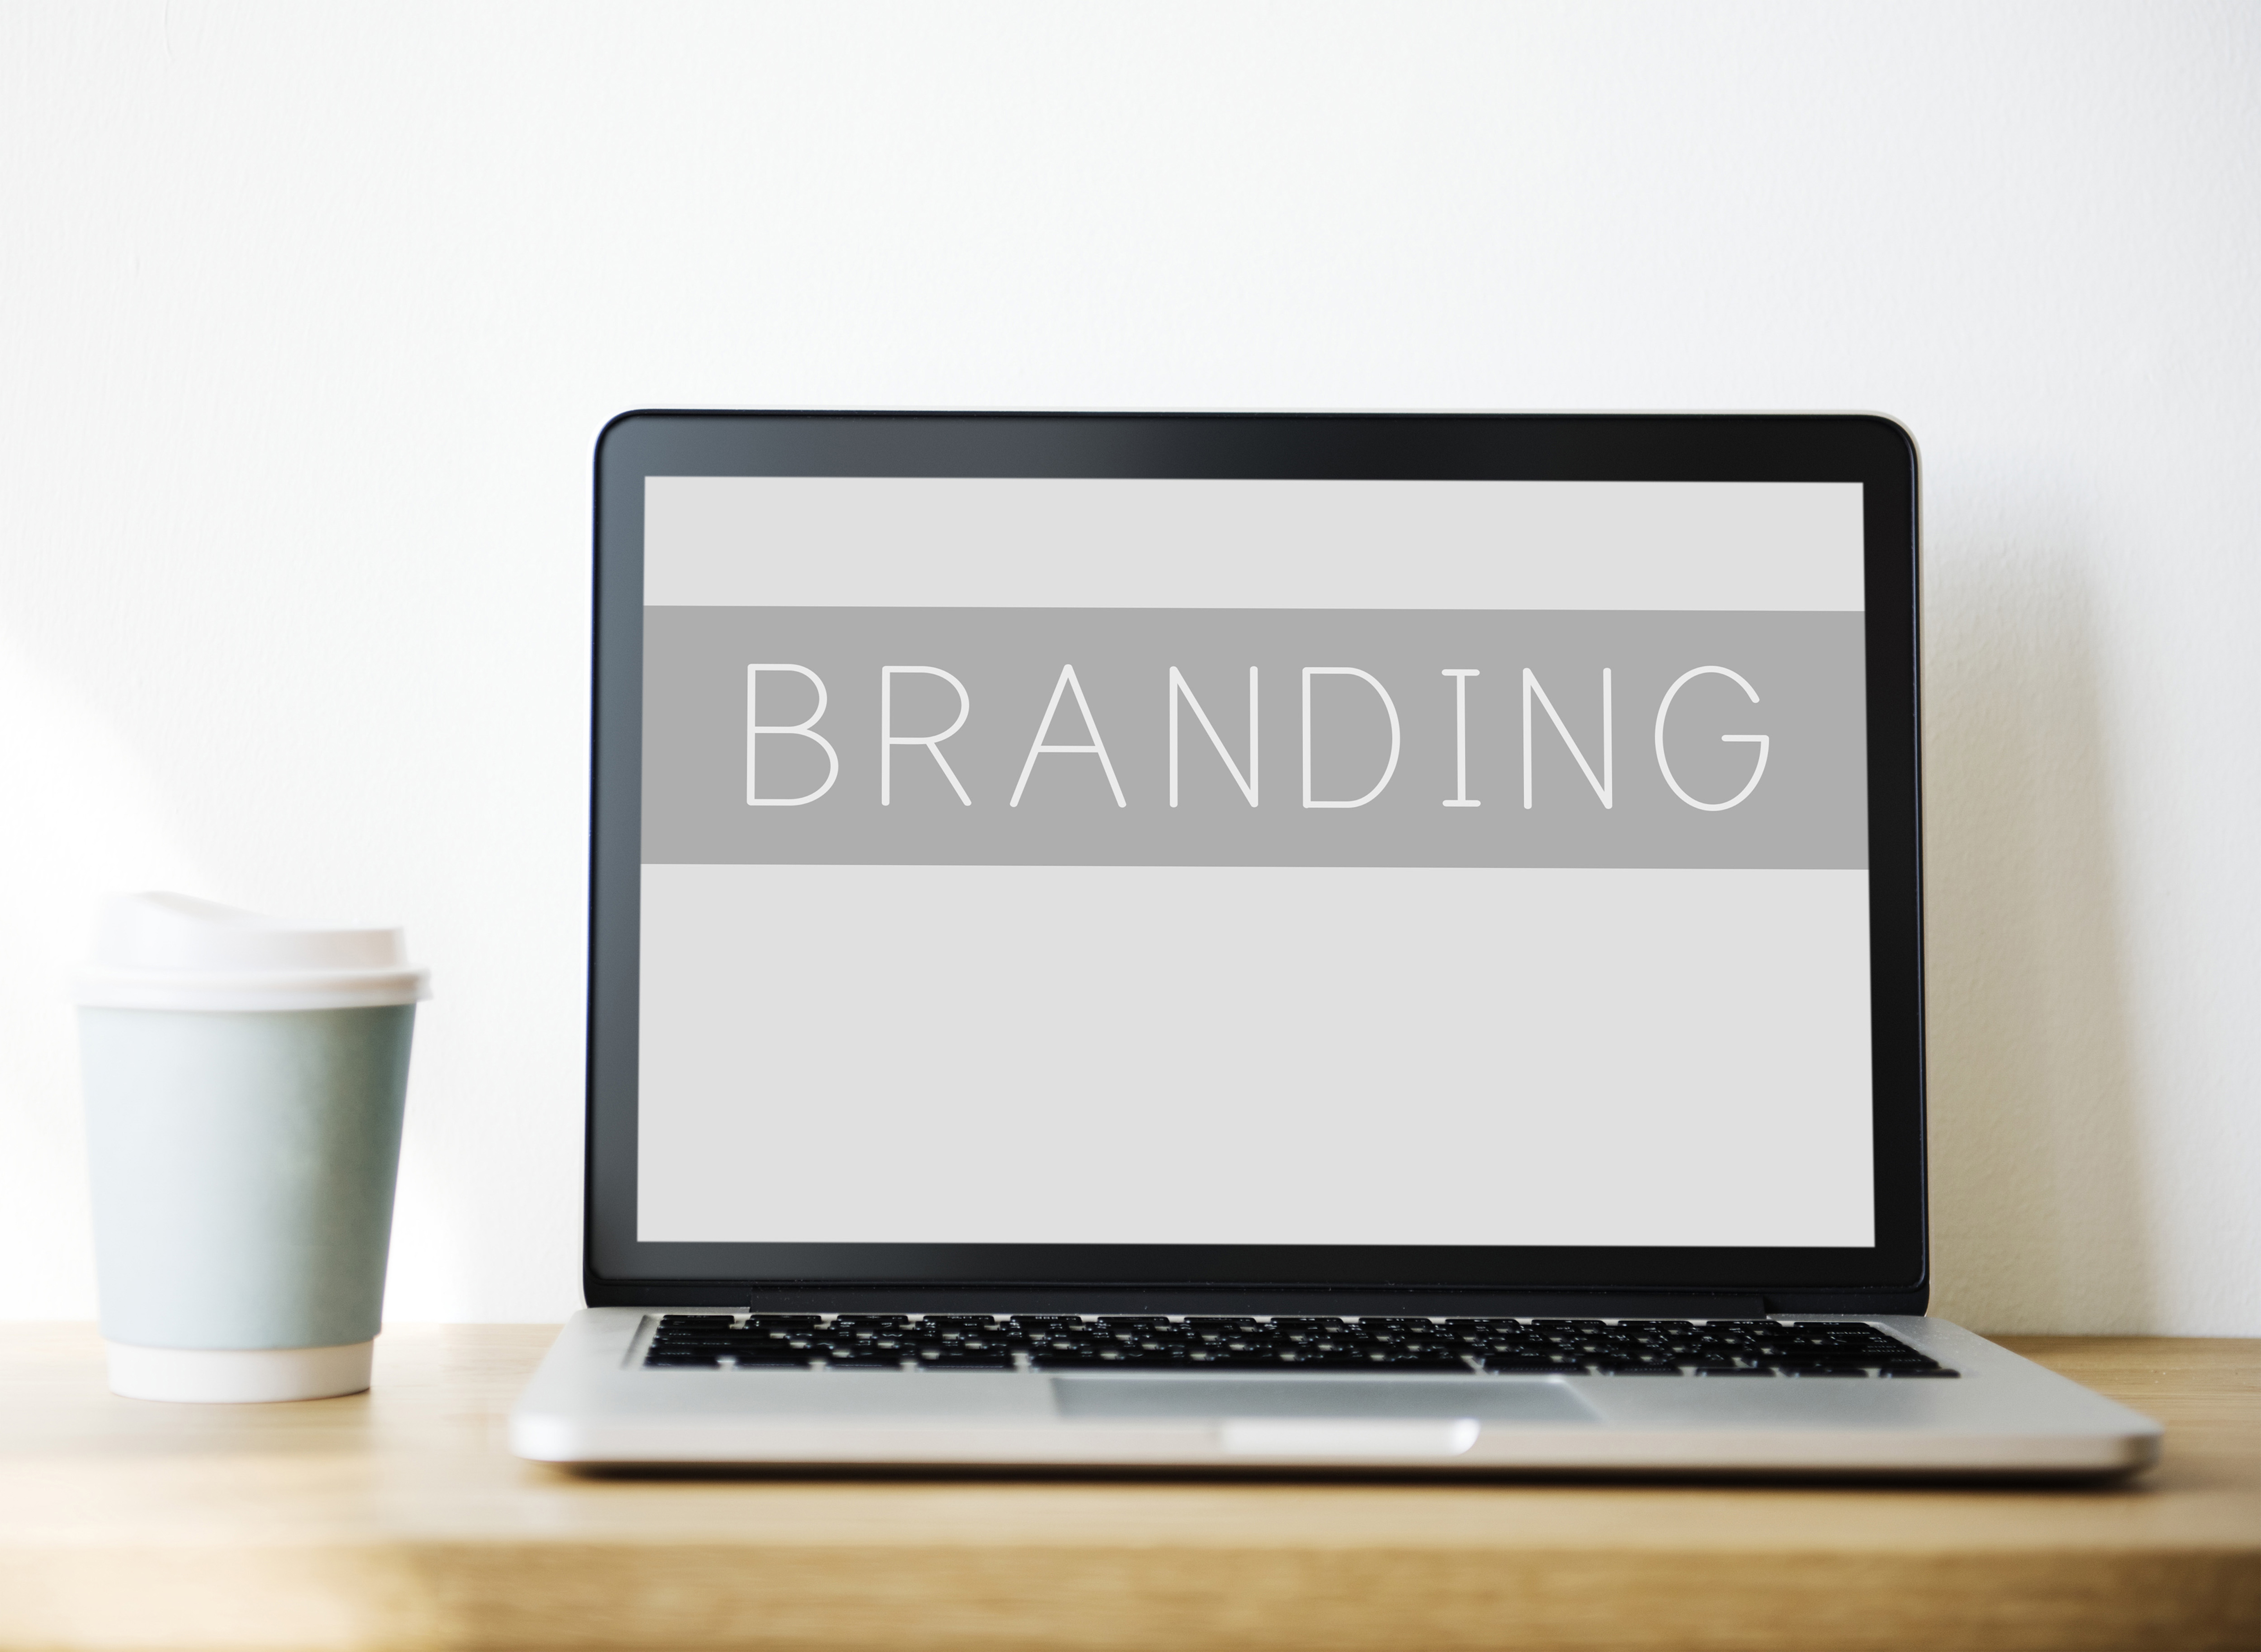
beverage, chocolate, coffee, coffee cup, cold, computer, cup, device, digital, digital device, drink, hot drink, laptop, mock up, mockup, notebook, technology, warmth, wireless, wooden table, product, brand, font